Tai'an railway station (Shandong)

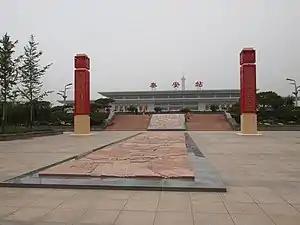
Station building in 2012

The Tai'an railway station is a high-speed railway station in Daiyue District, Tai'an, Shandong, People's Republic of China. It is served by the Jinghu High-Speed Railway.